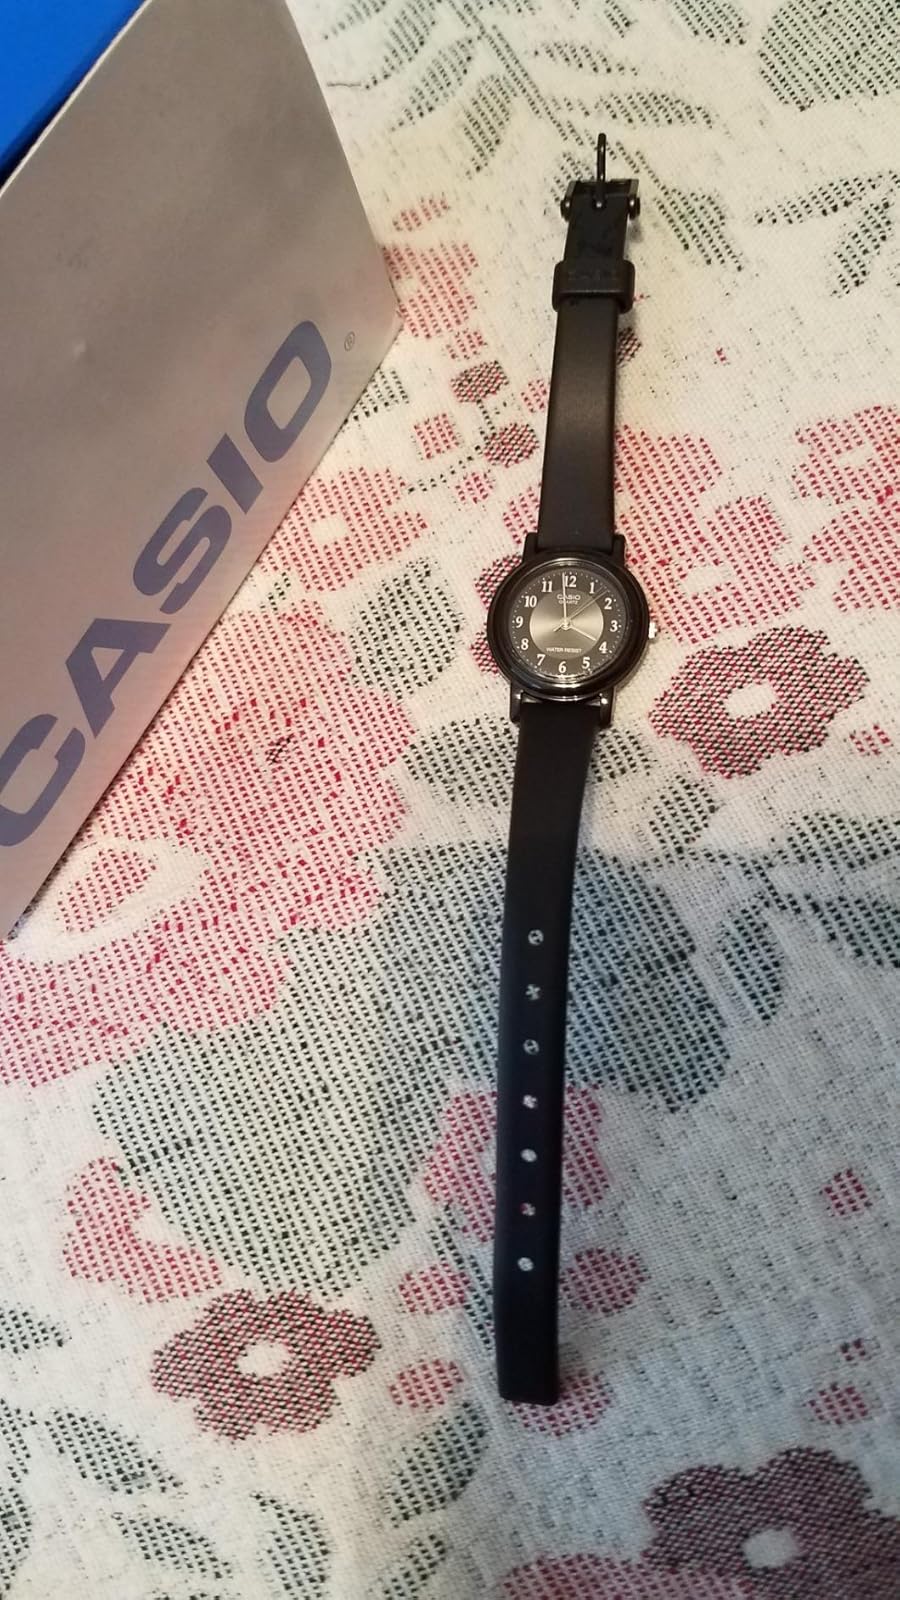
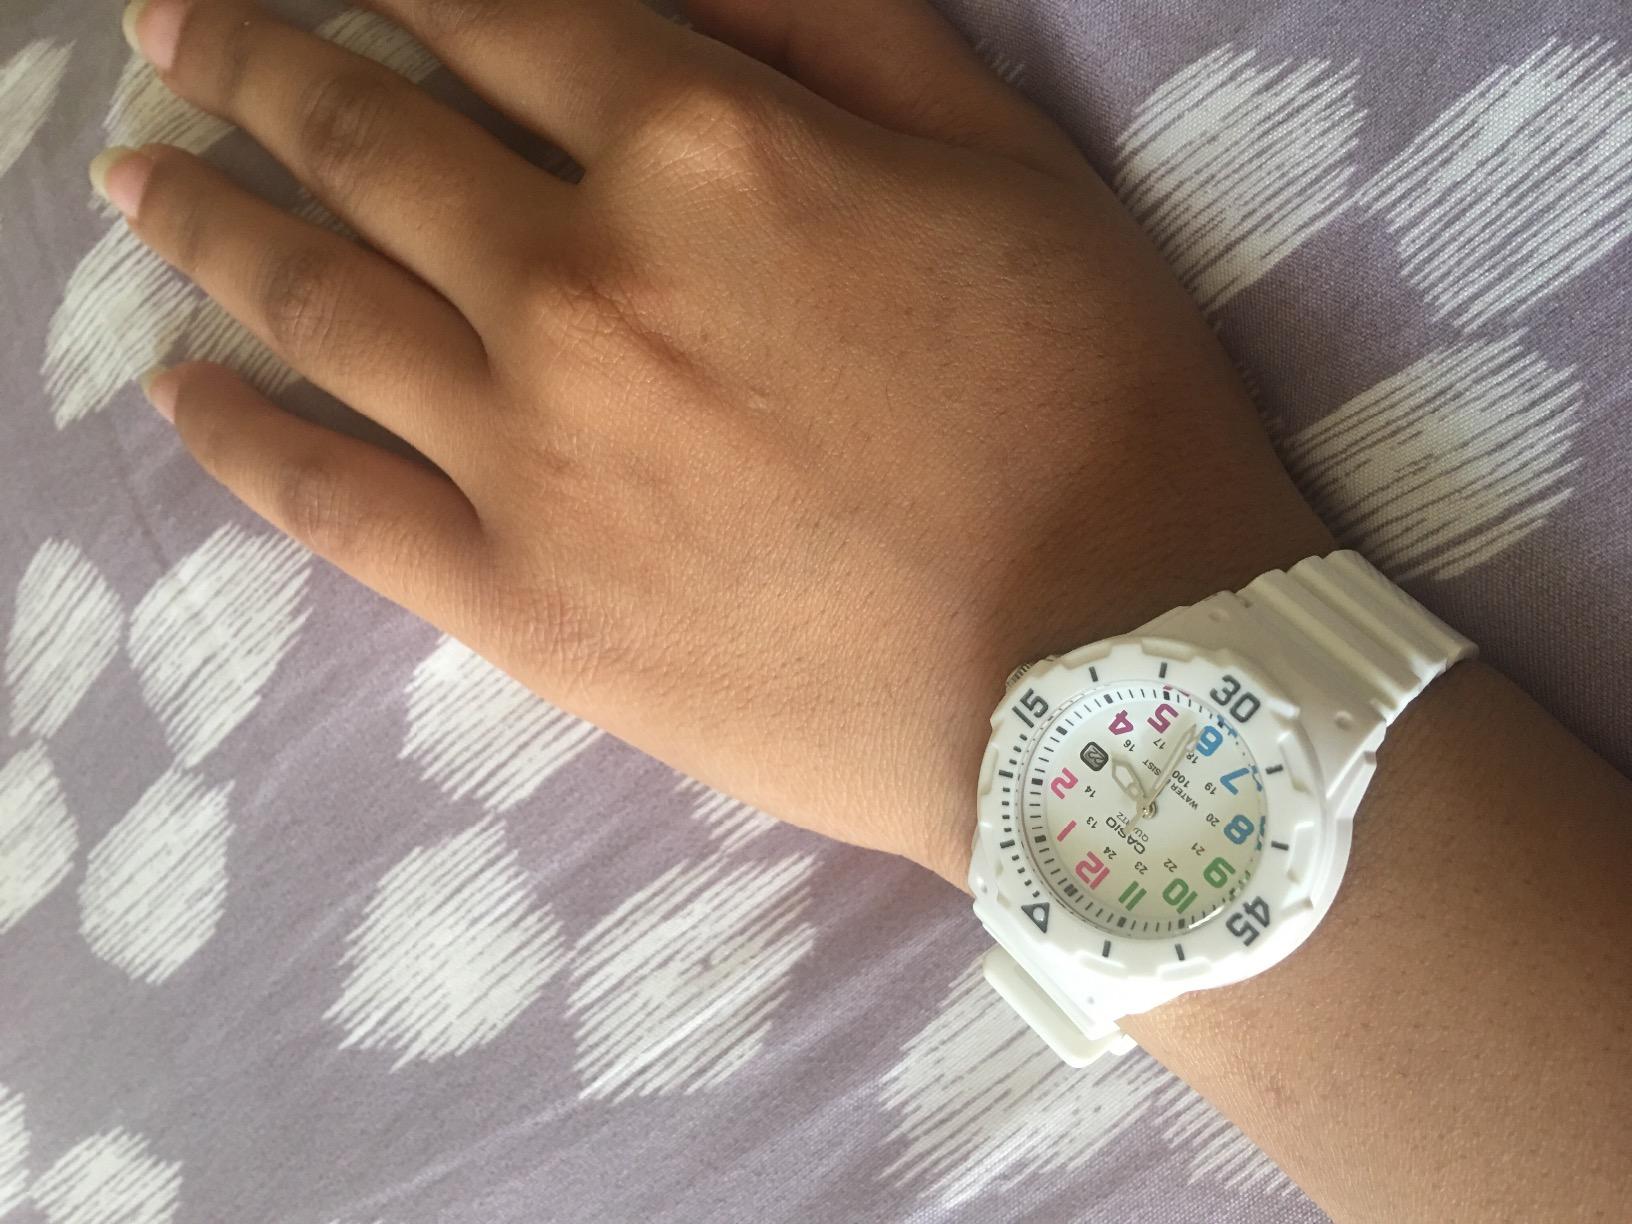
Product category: accessories_watch
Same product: no